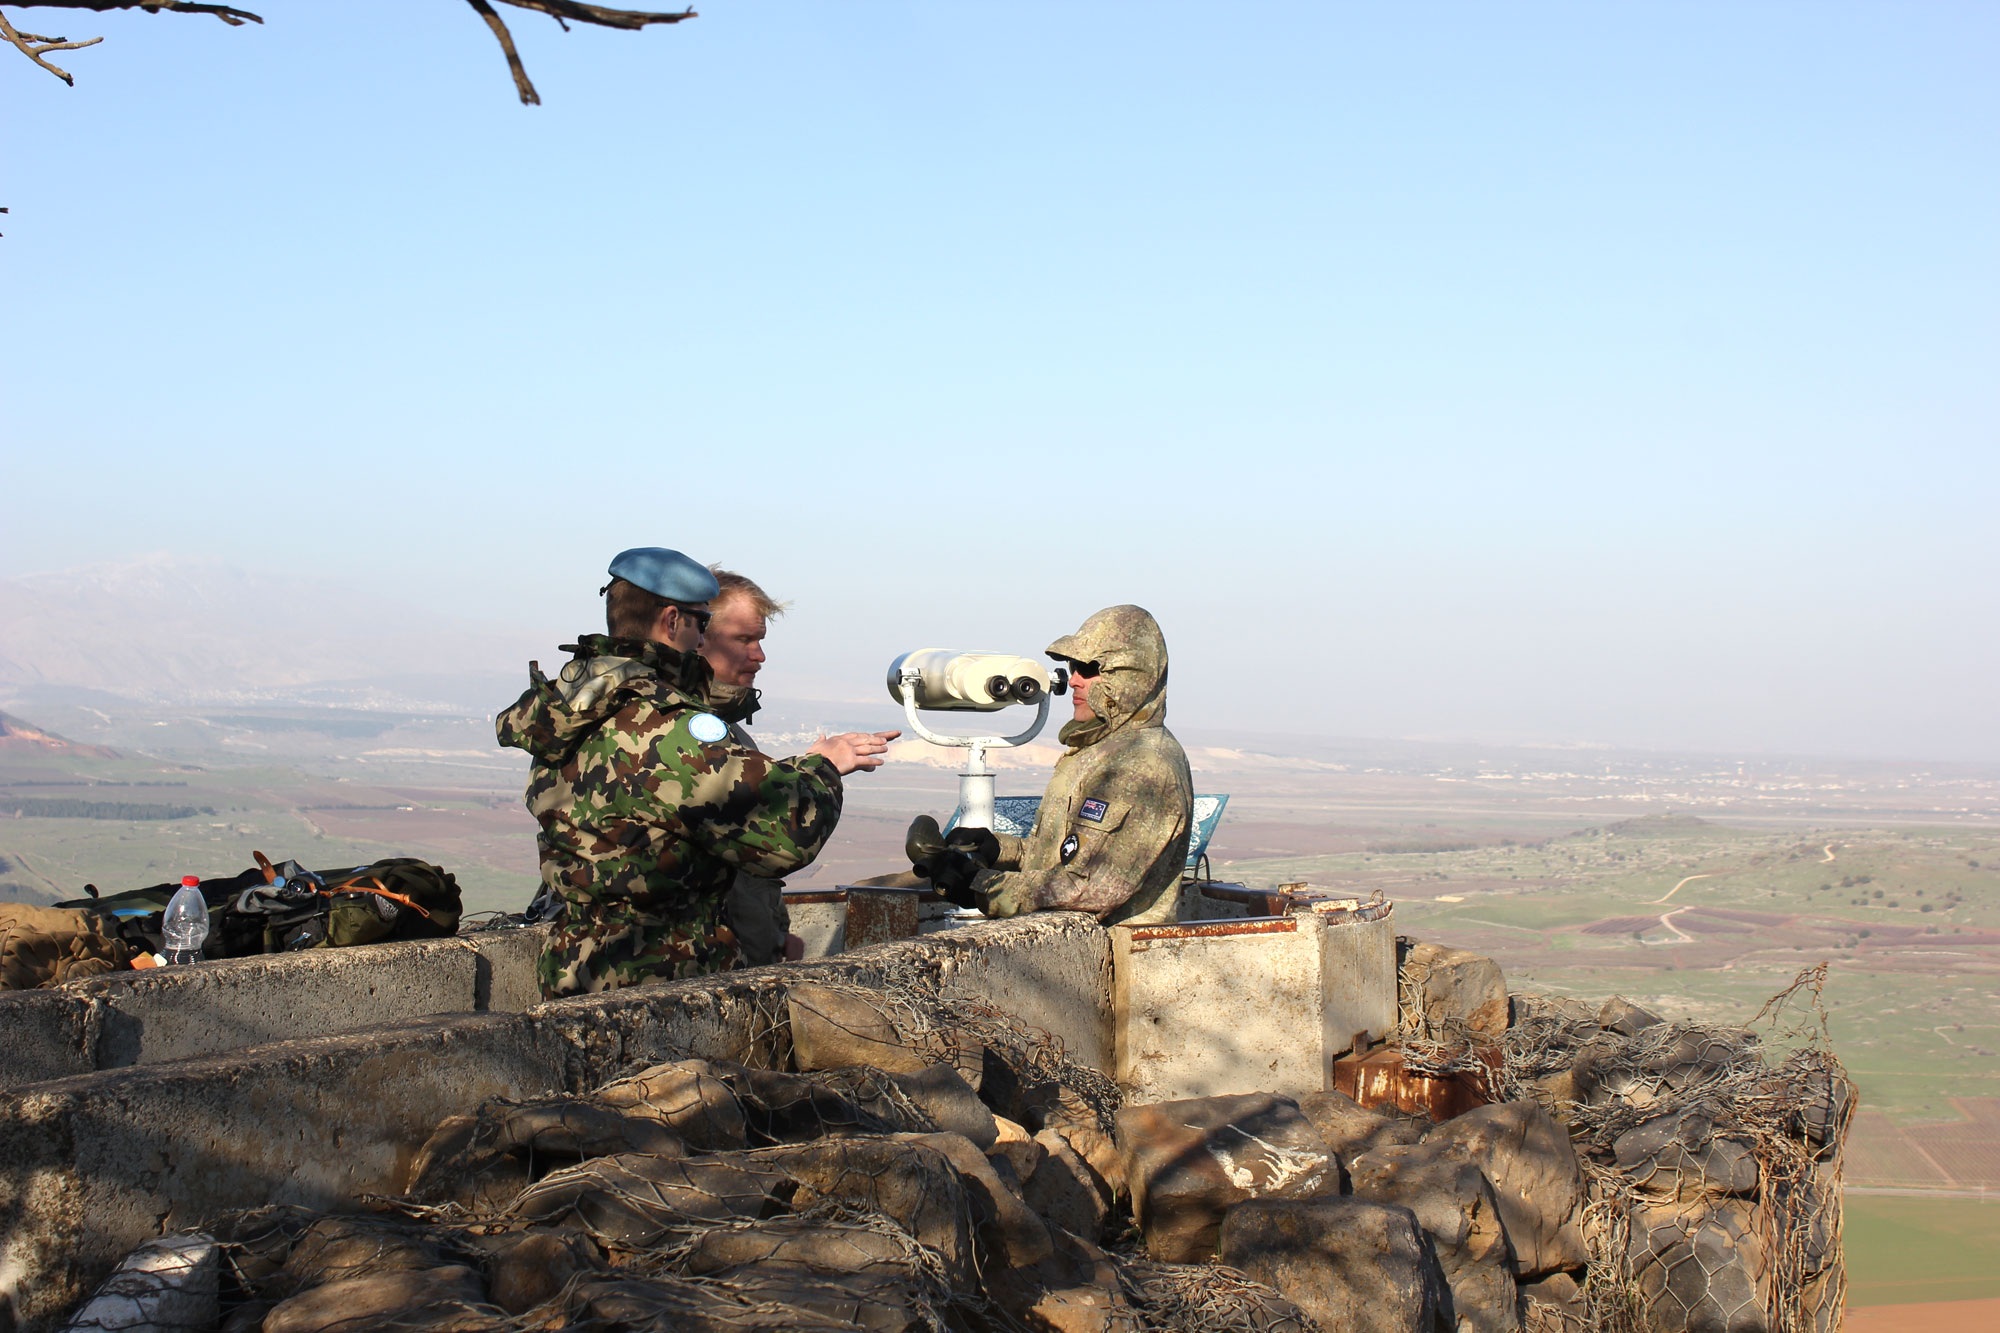
people, military, soldier, army, extreme sport, observers, golan